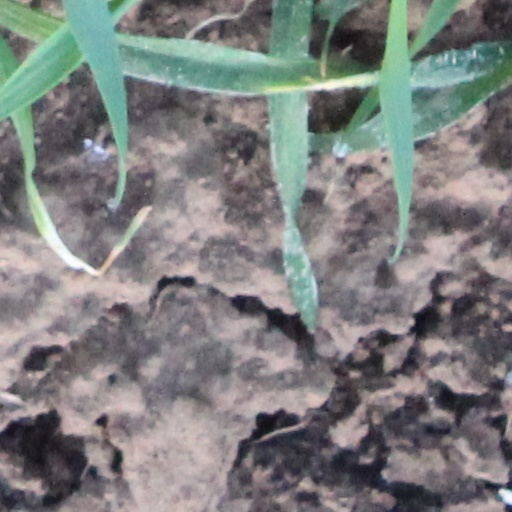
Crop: wheat